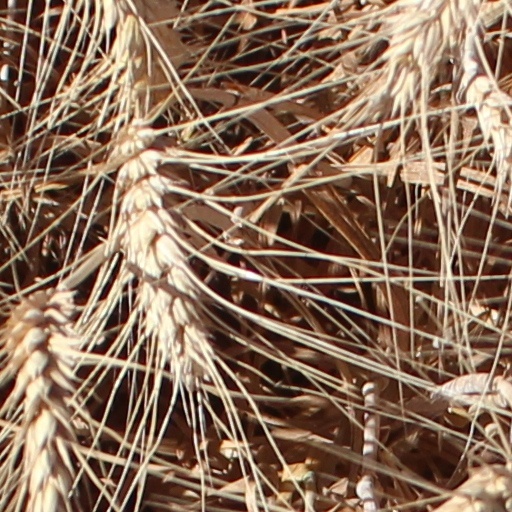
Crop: wheat